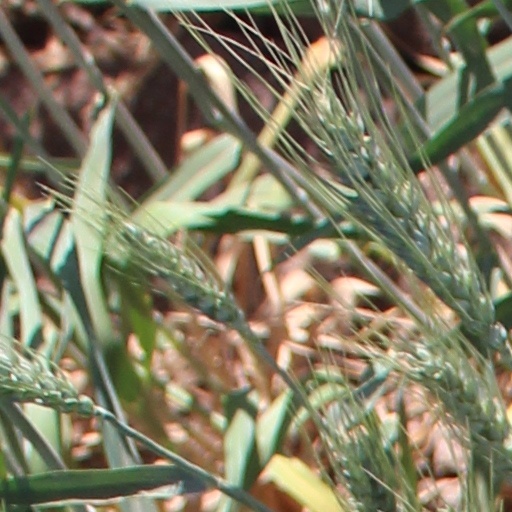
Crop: wheat